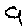
Label: 9